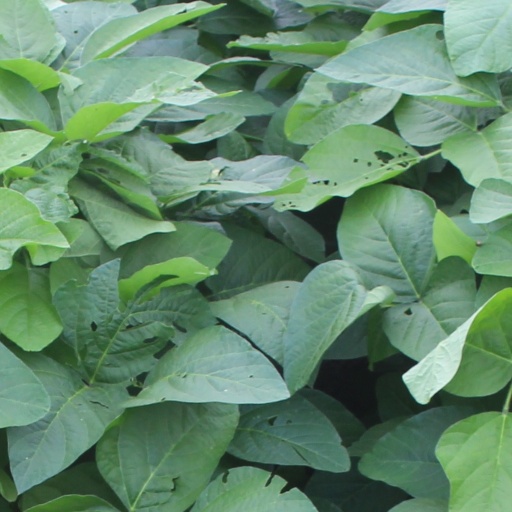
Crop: soybean